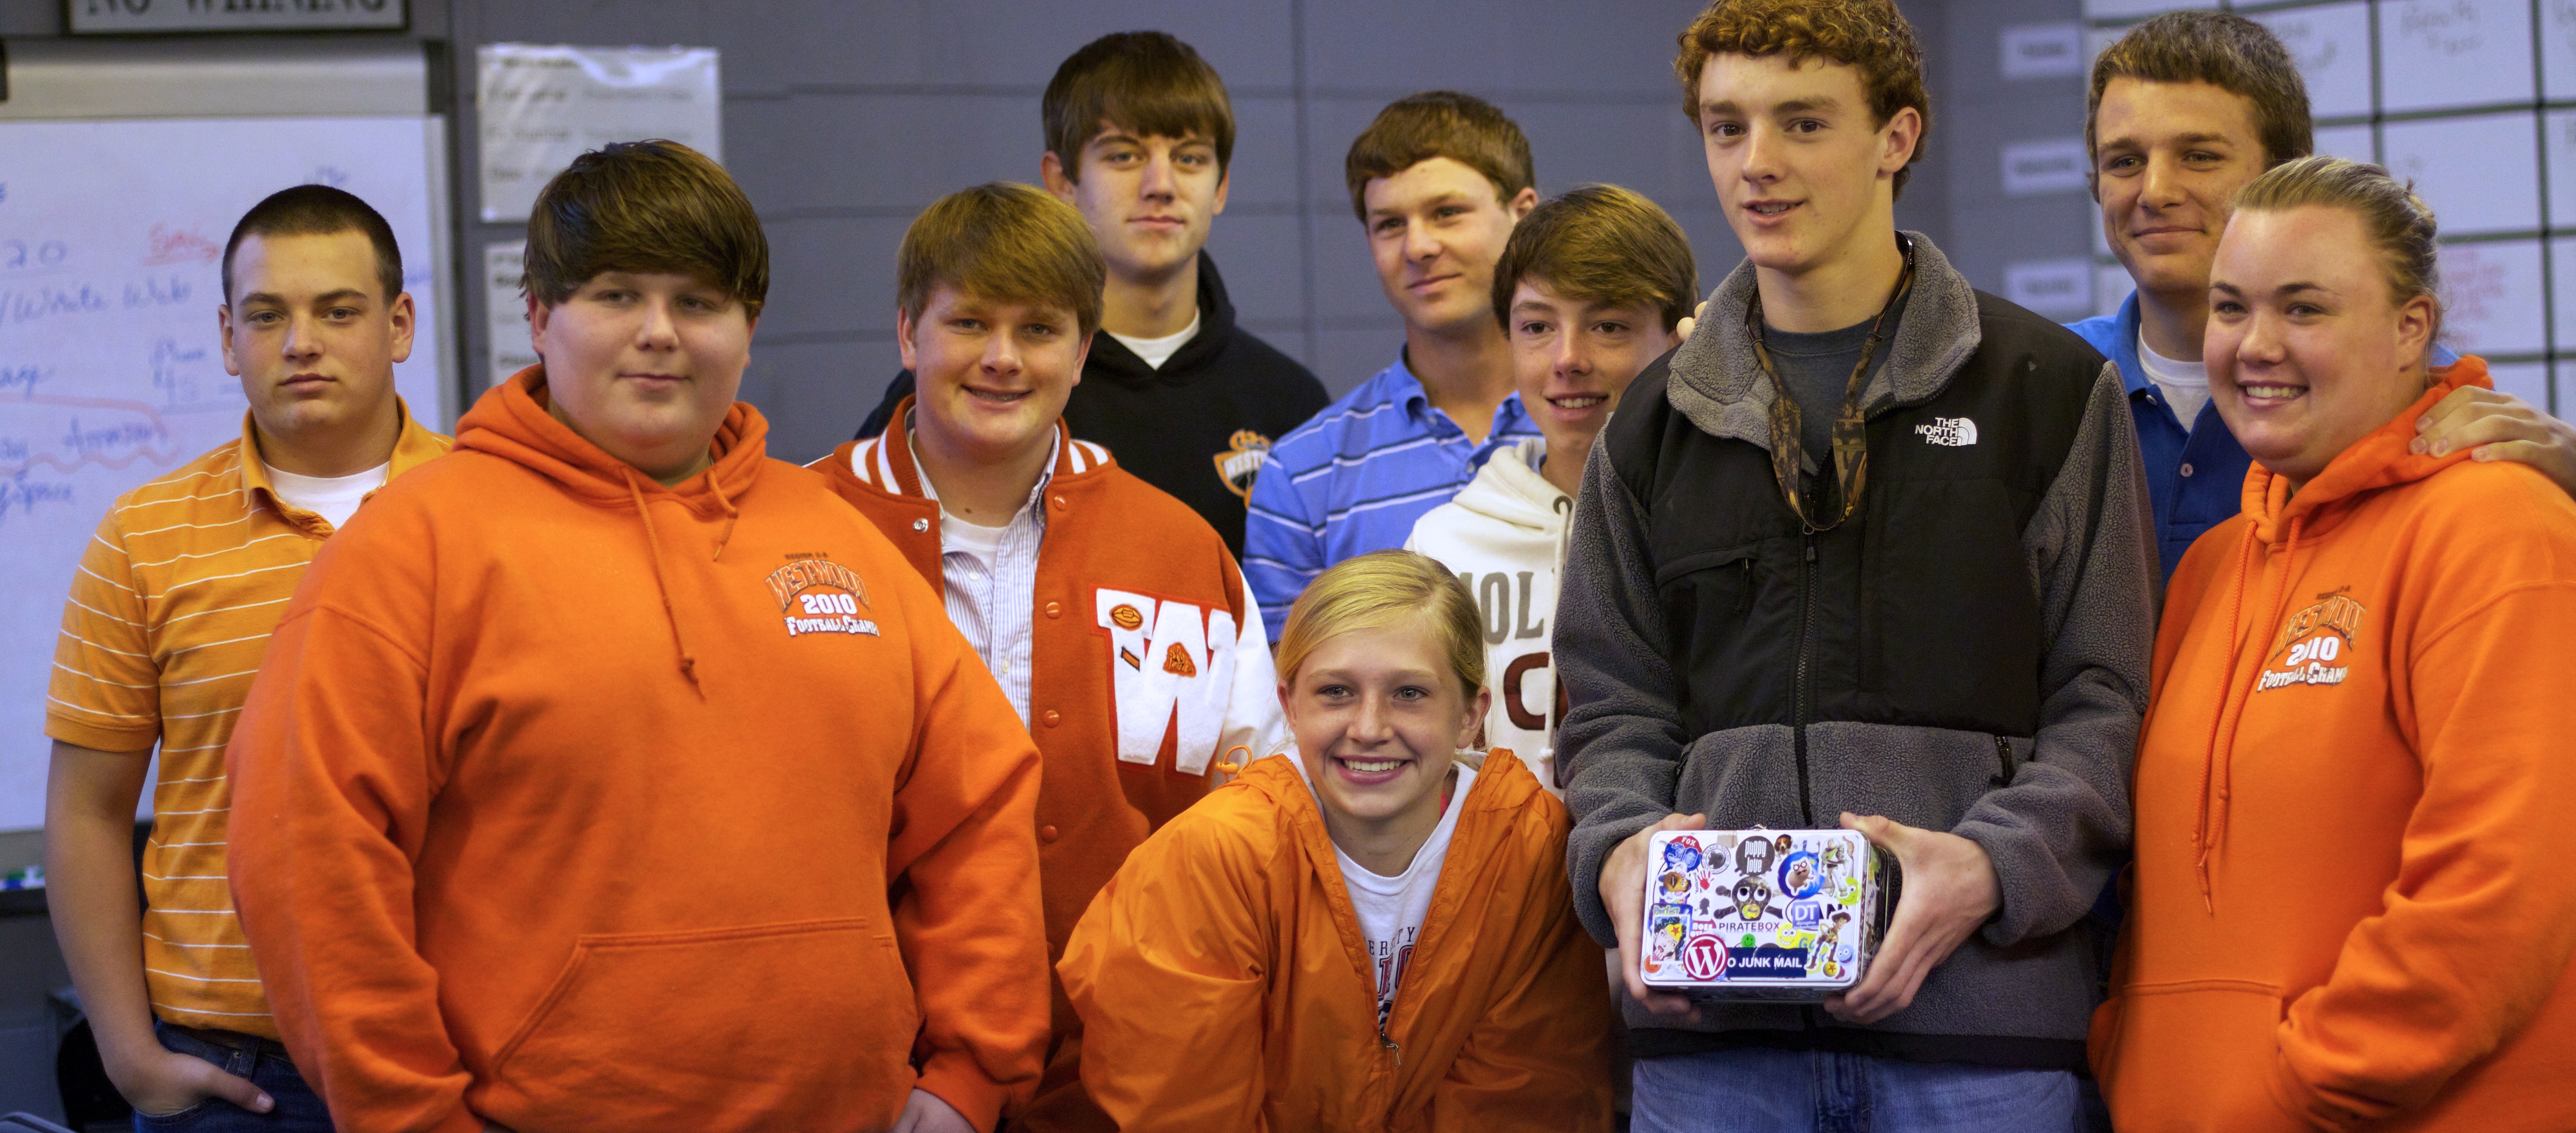
youth, team, storybox, piratebox, odyssey